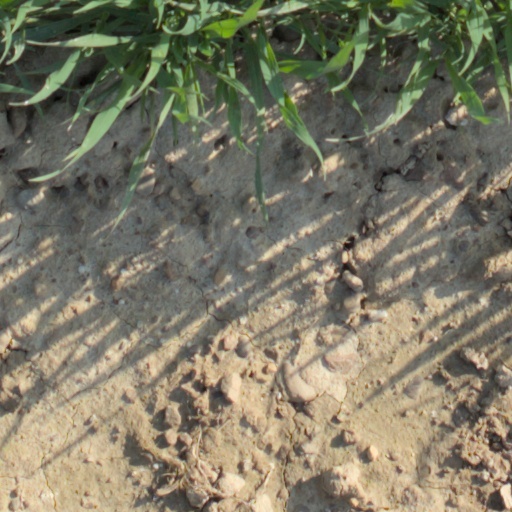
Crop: wheat